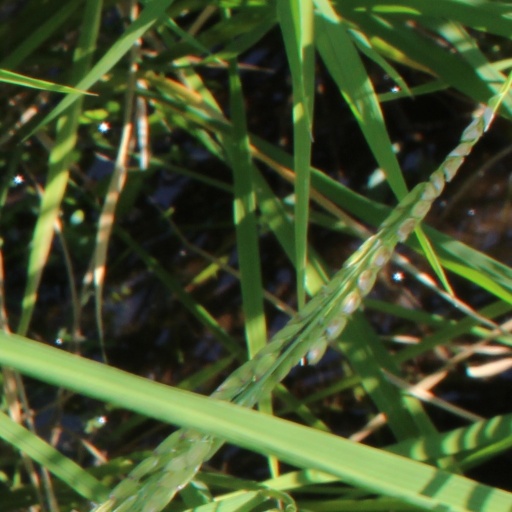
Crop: rice